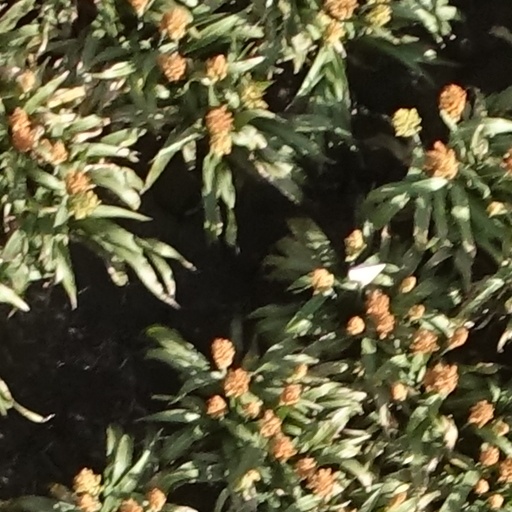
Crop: sorghum